Saskatchewan

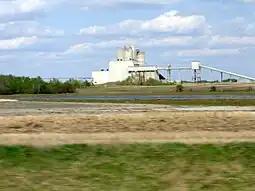
A Nutrien mine in Patience Lake. The province is the world's largest exporter of potash.

According to the 2011 Canadian census, the largest ethnic group in Saskatchewan is German (28.6%), followed by English (24.9%), Scottish (18.9%), Canadian (18.8%), Irish (15.5%), Ukrainian (13.5%), French (Fransaskois) (12.2%), First Nations (12.1%), Norwegian (6.9%), and Polish (5.8%).